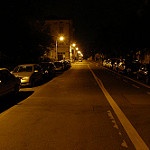
Label: street